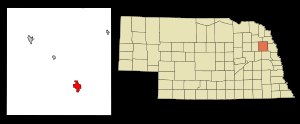
West Point (Nebraska)
West Points beliggenhed i Nebraska
West Point er en amerikansk by og administrativt centrum for det amerikanske county Cuming County, i staten Nebraska. I 2000 havde byen et indbyggertal på 3.660.